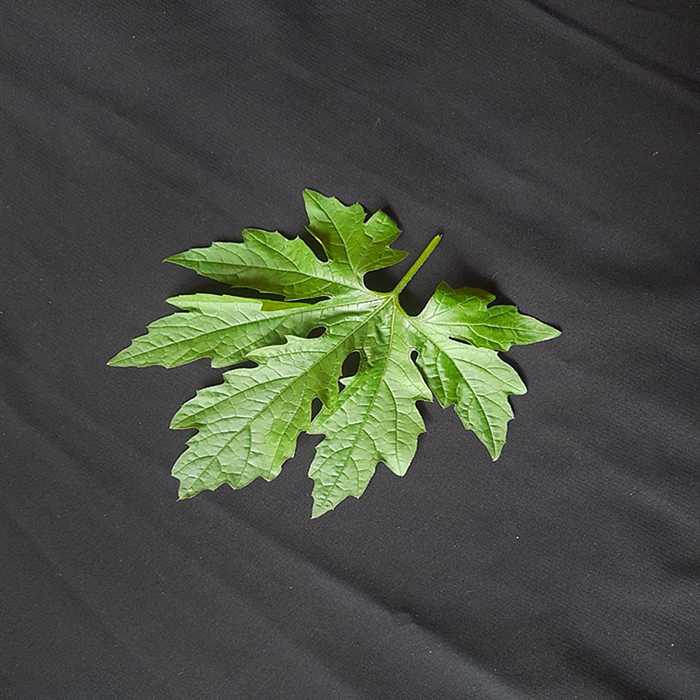
Plant: Bitter Gourd
Label: Fresh leaf